Wessex culture

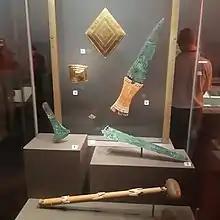
Finds from the Bush Barrow near Stonehenge, c. 1900 BC

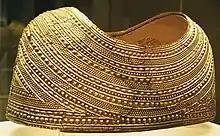
The Mold gold cape. Bronze Age, about 1900–1600 BC. From Mold, Flintshire, North Wales

The Wessex culture is the predominant prehistoric culture of central and southern Britain during the early Bronze Age, originally defined by the British archaeologist Stuart Piggott in 1938.